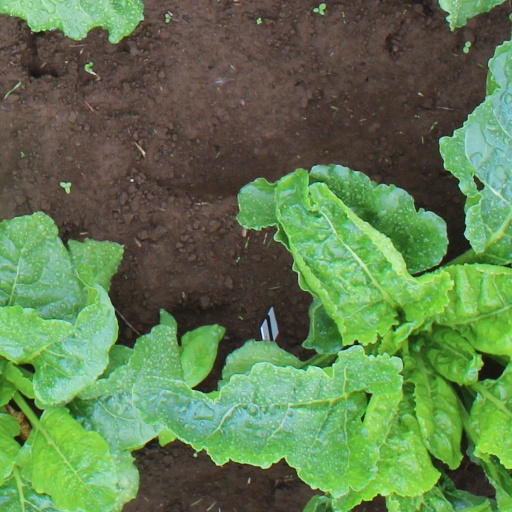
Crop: sugar beet